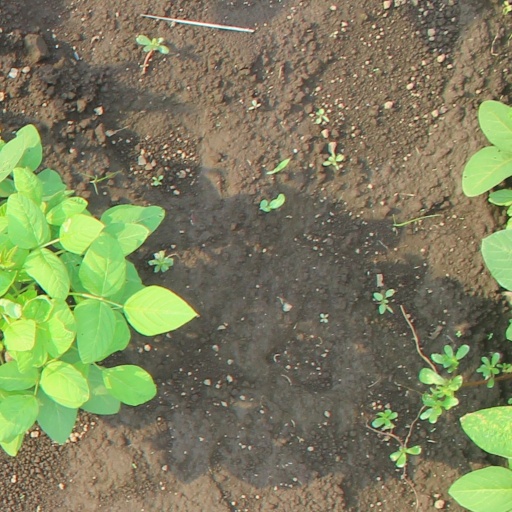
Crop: soybean